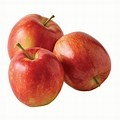
Label: apple